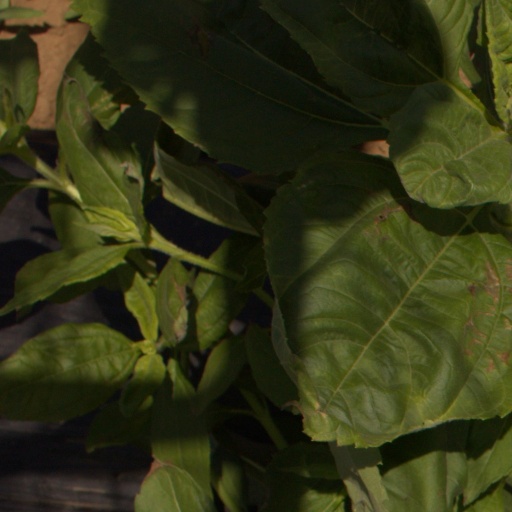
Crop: Jerusalem artichoke